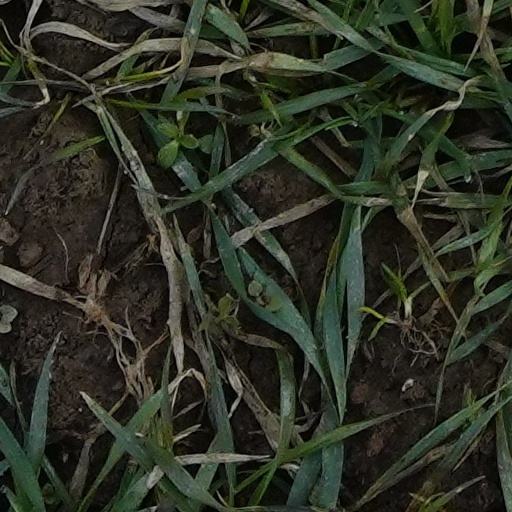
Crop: wheat